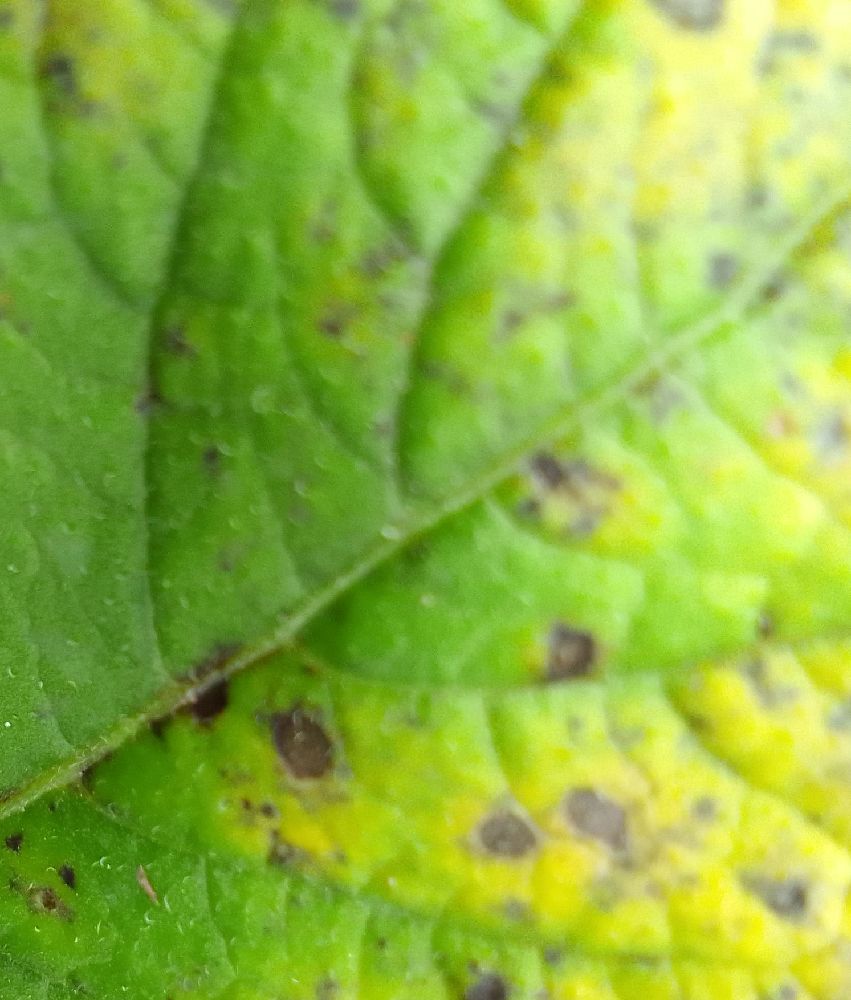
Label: Early blight